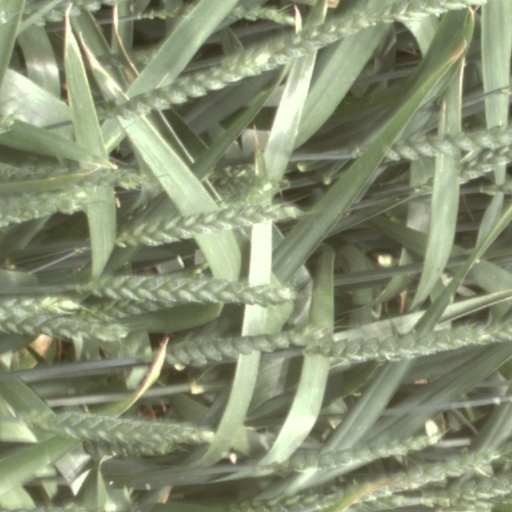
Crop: wheat